Massachusetts House of Representatives' 13th Norfolk district

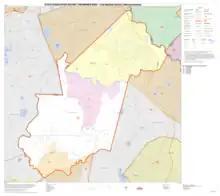
Map of Massachusetts House of Representatives' 13th Norfolk district, based on the 2010 United States census.

Massachusetts House of Representatives' 13th Norfolk district in the United States is one of 160 legislative districts included in the lower house of the Massachusetts General Court. It covers part of Norfolk County. Democrat Joshua Tarsky has represented the district since 2025.